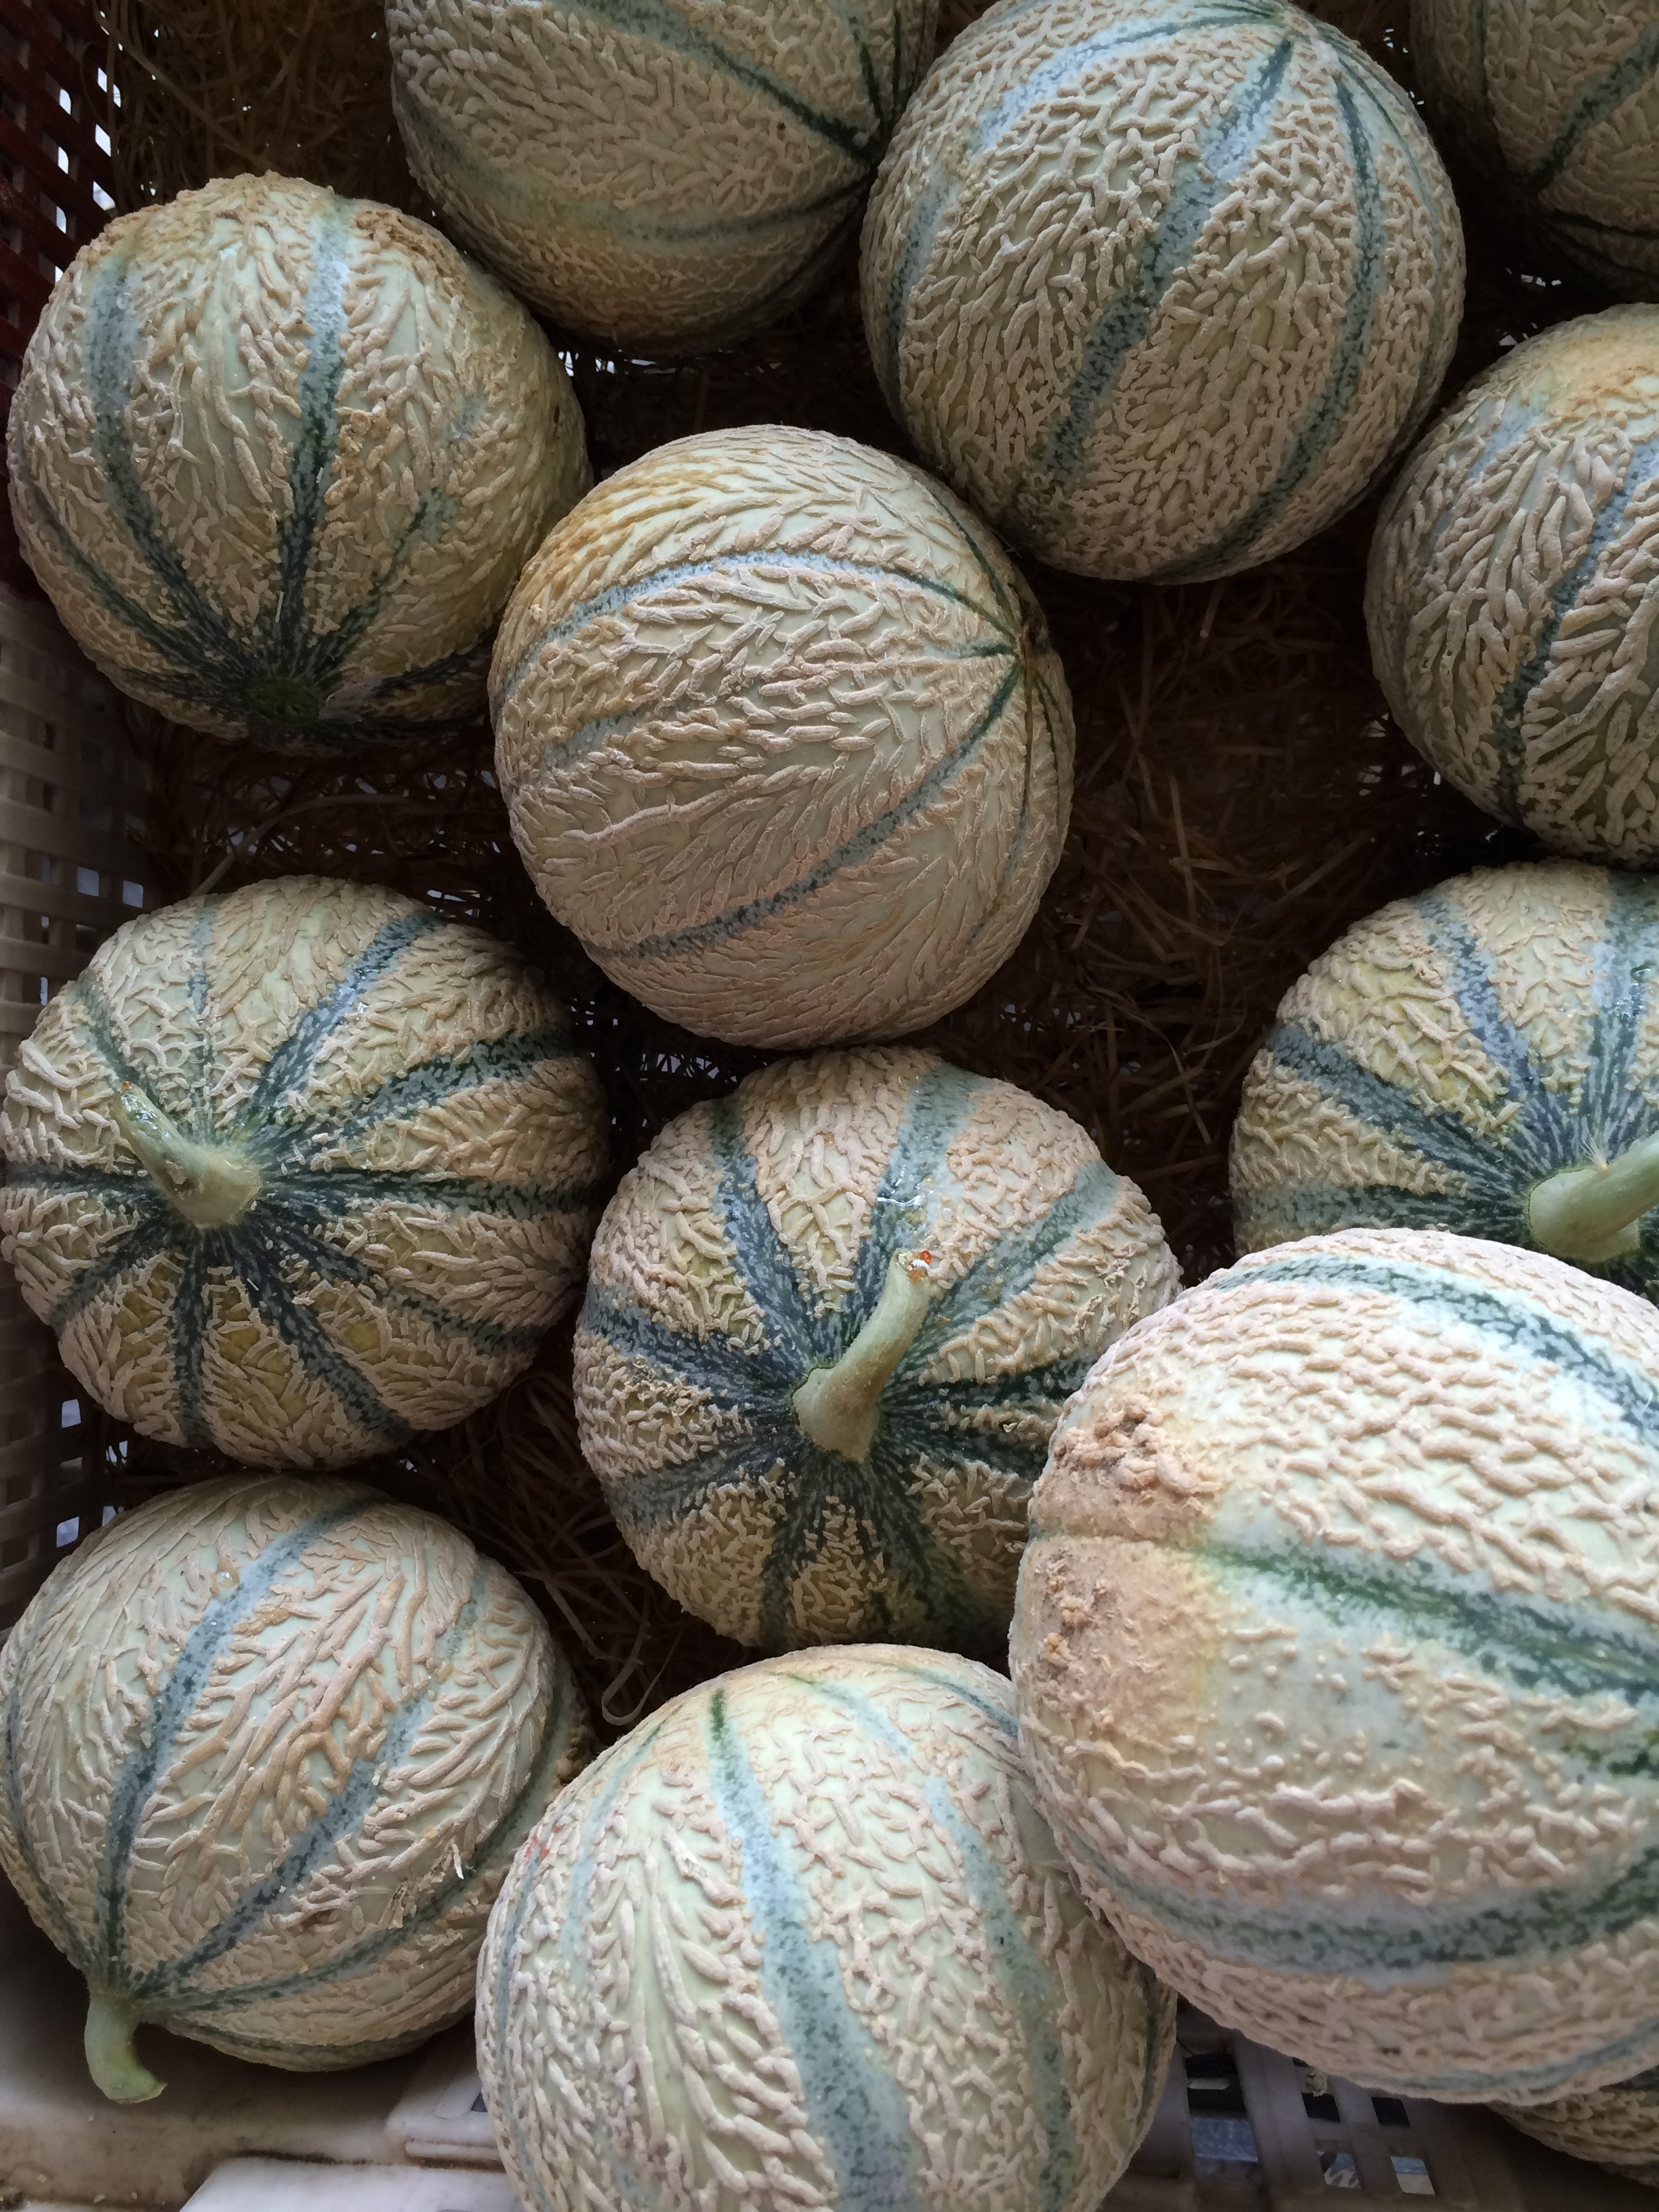
nature, fruit, orange, food, produce, natural, fresh, juicy, healthy, material, thread, coconut, textile, melons, vegetarian, cantaloupe, melon, flowering plant, land plant, cucumber gourd and melon family